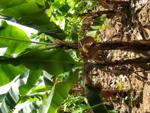
Label: xamthomonas